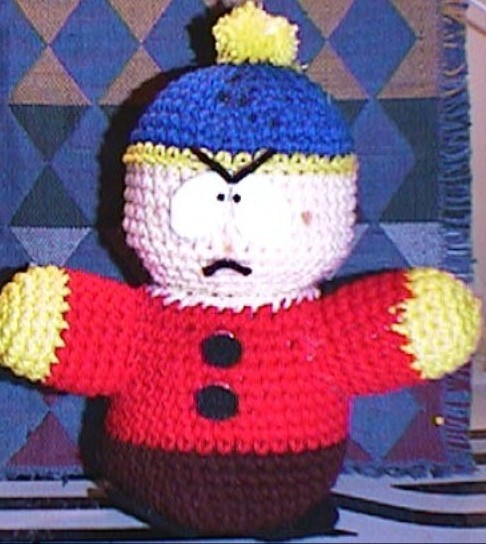
Label: not_food